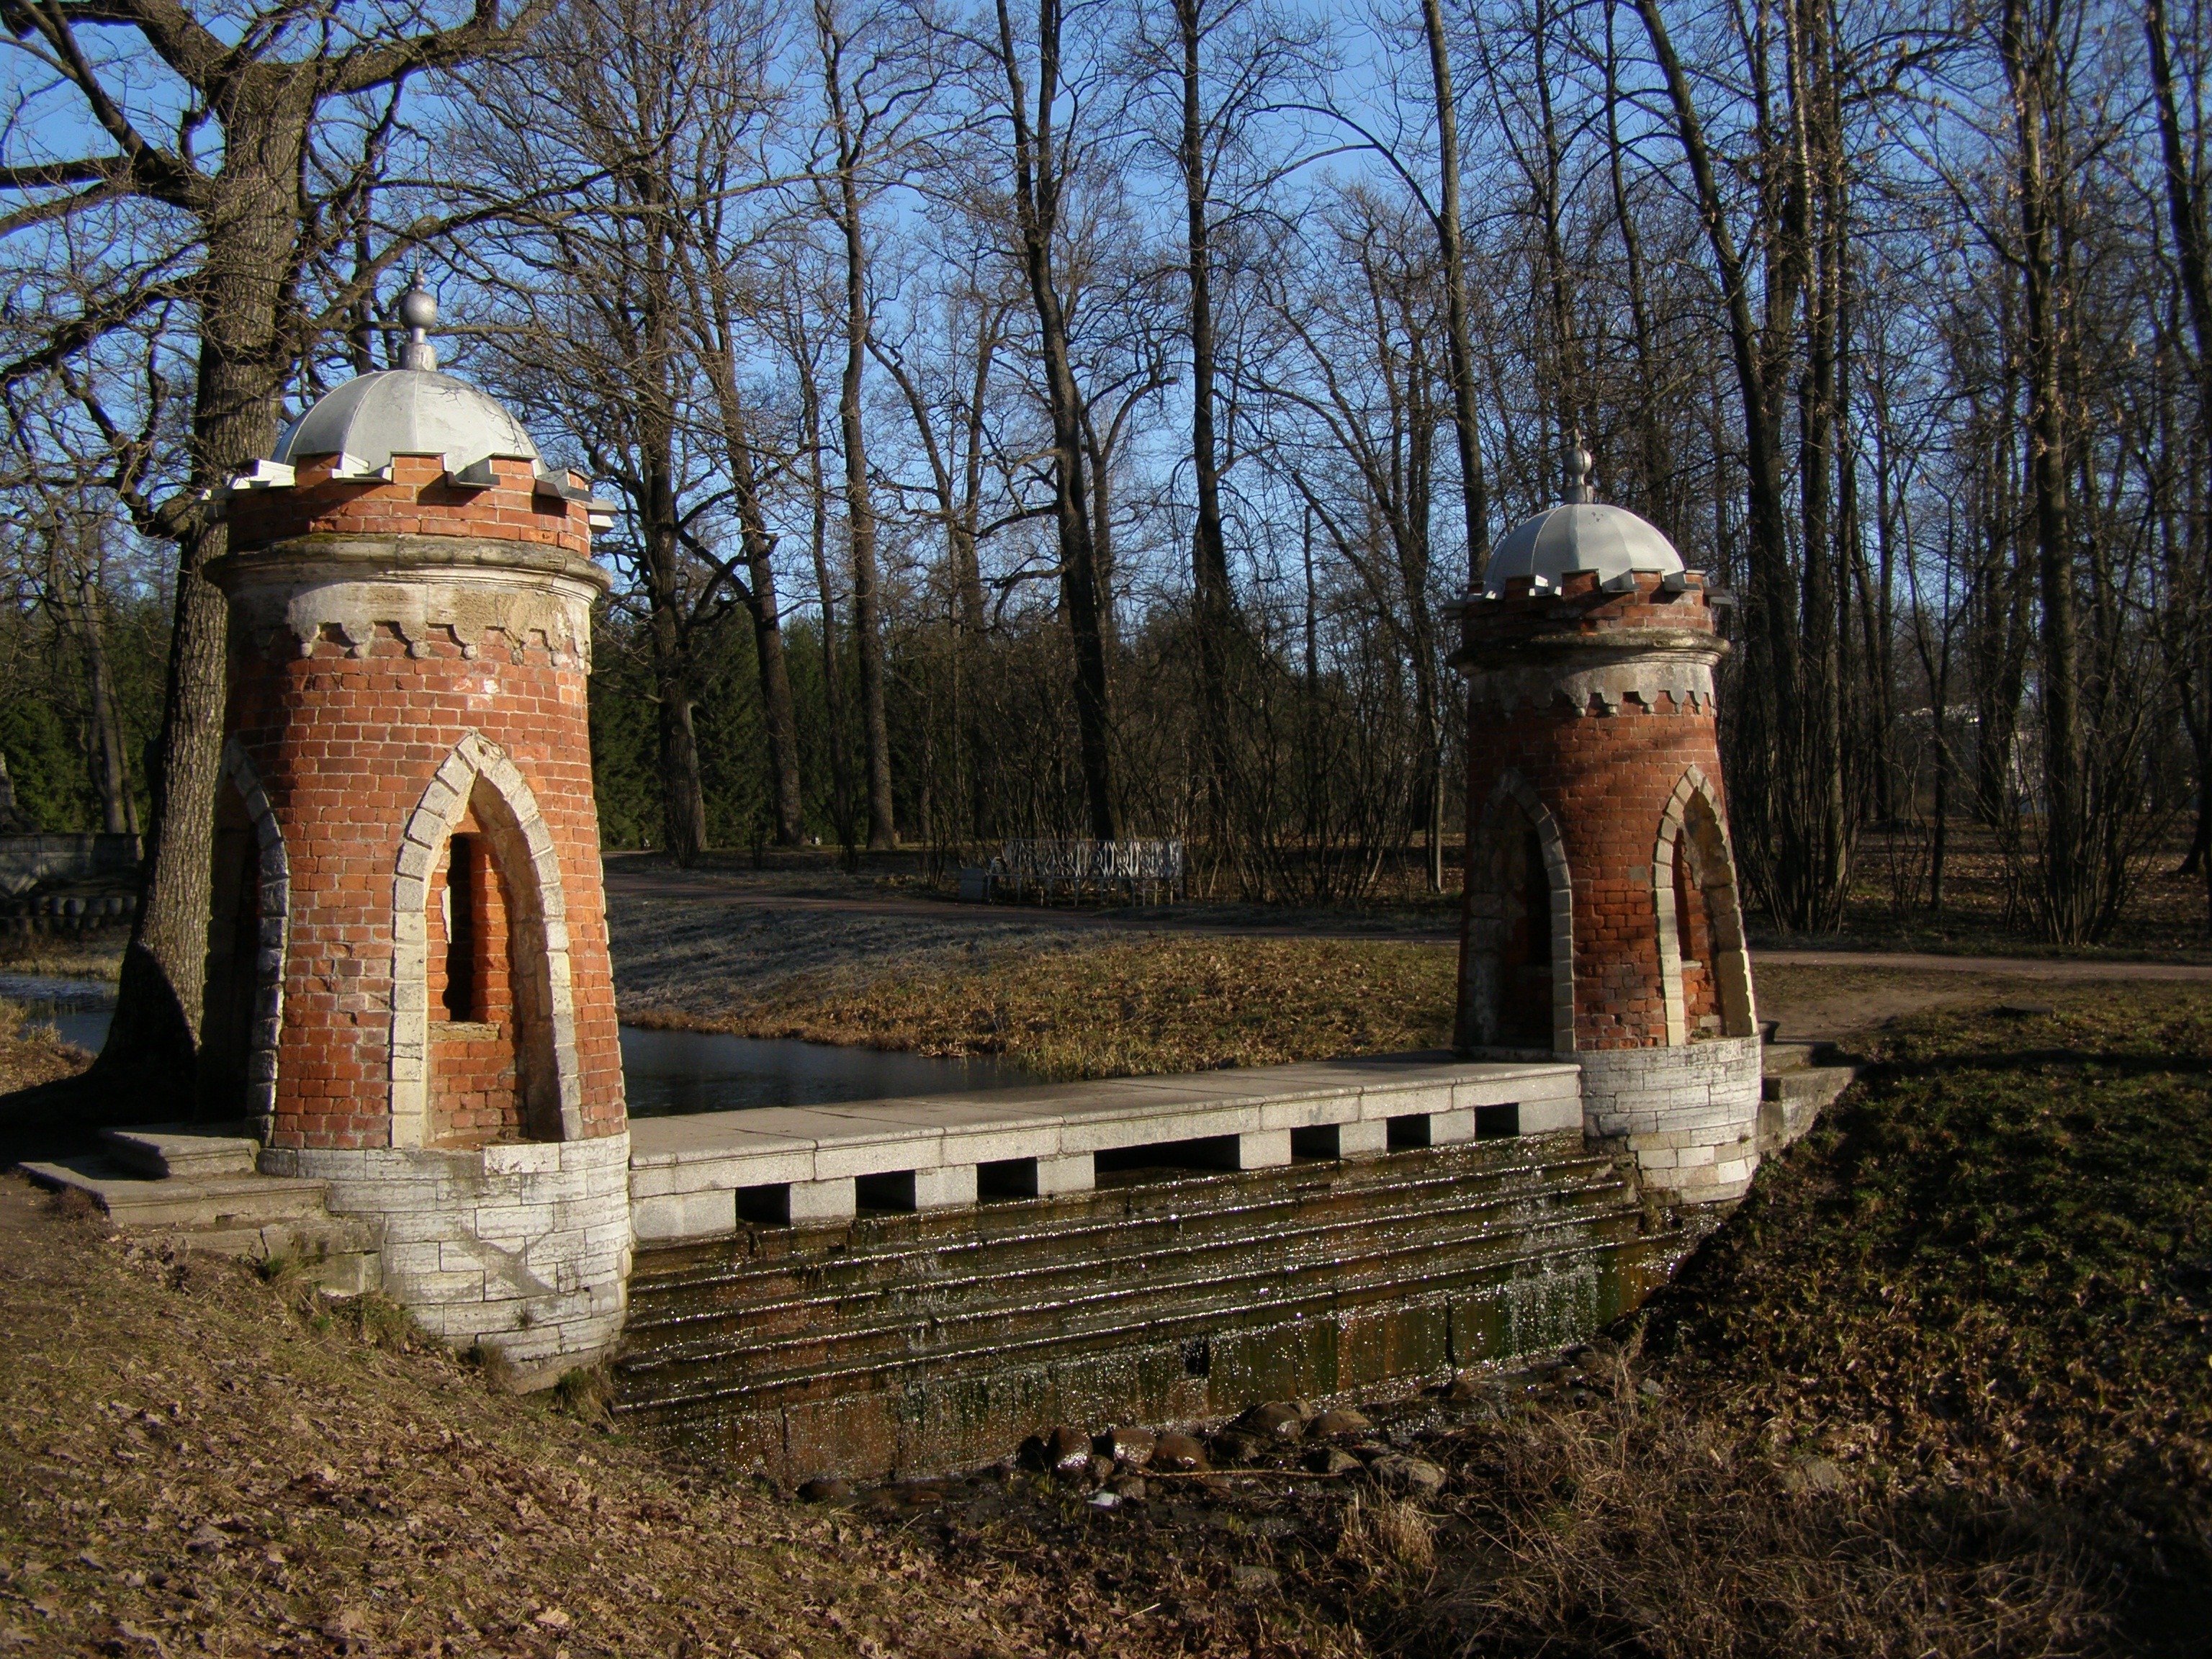
water, outdoor, architecture, bridge, morning, environment, scenic, park, dam, trees, scene, ancient history